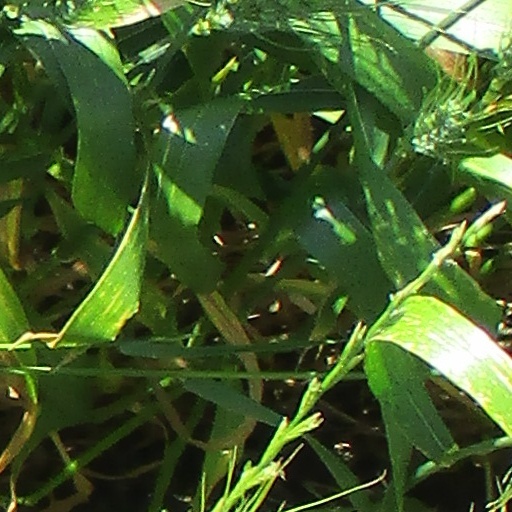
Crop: wheat